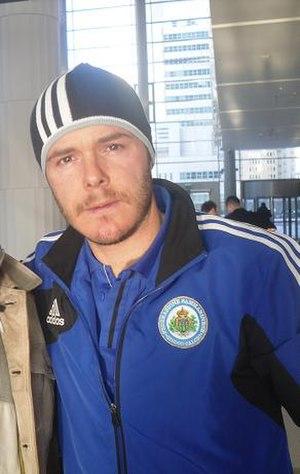
Andrea Selva, dit Andy Selva, né le 25 mai 1976 à Rome en Italie, est un footballeur international saint-marinais, qui évolue au poste d'attaquant.